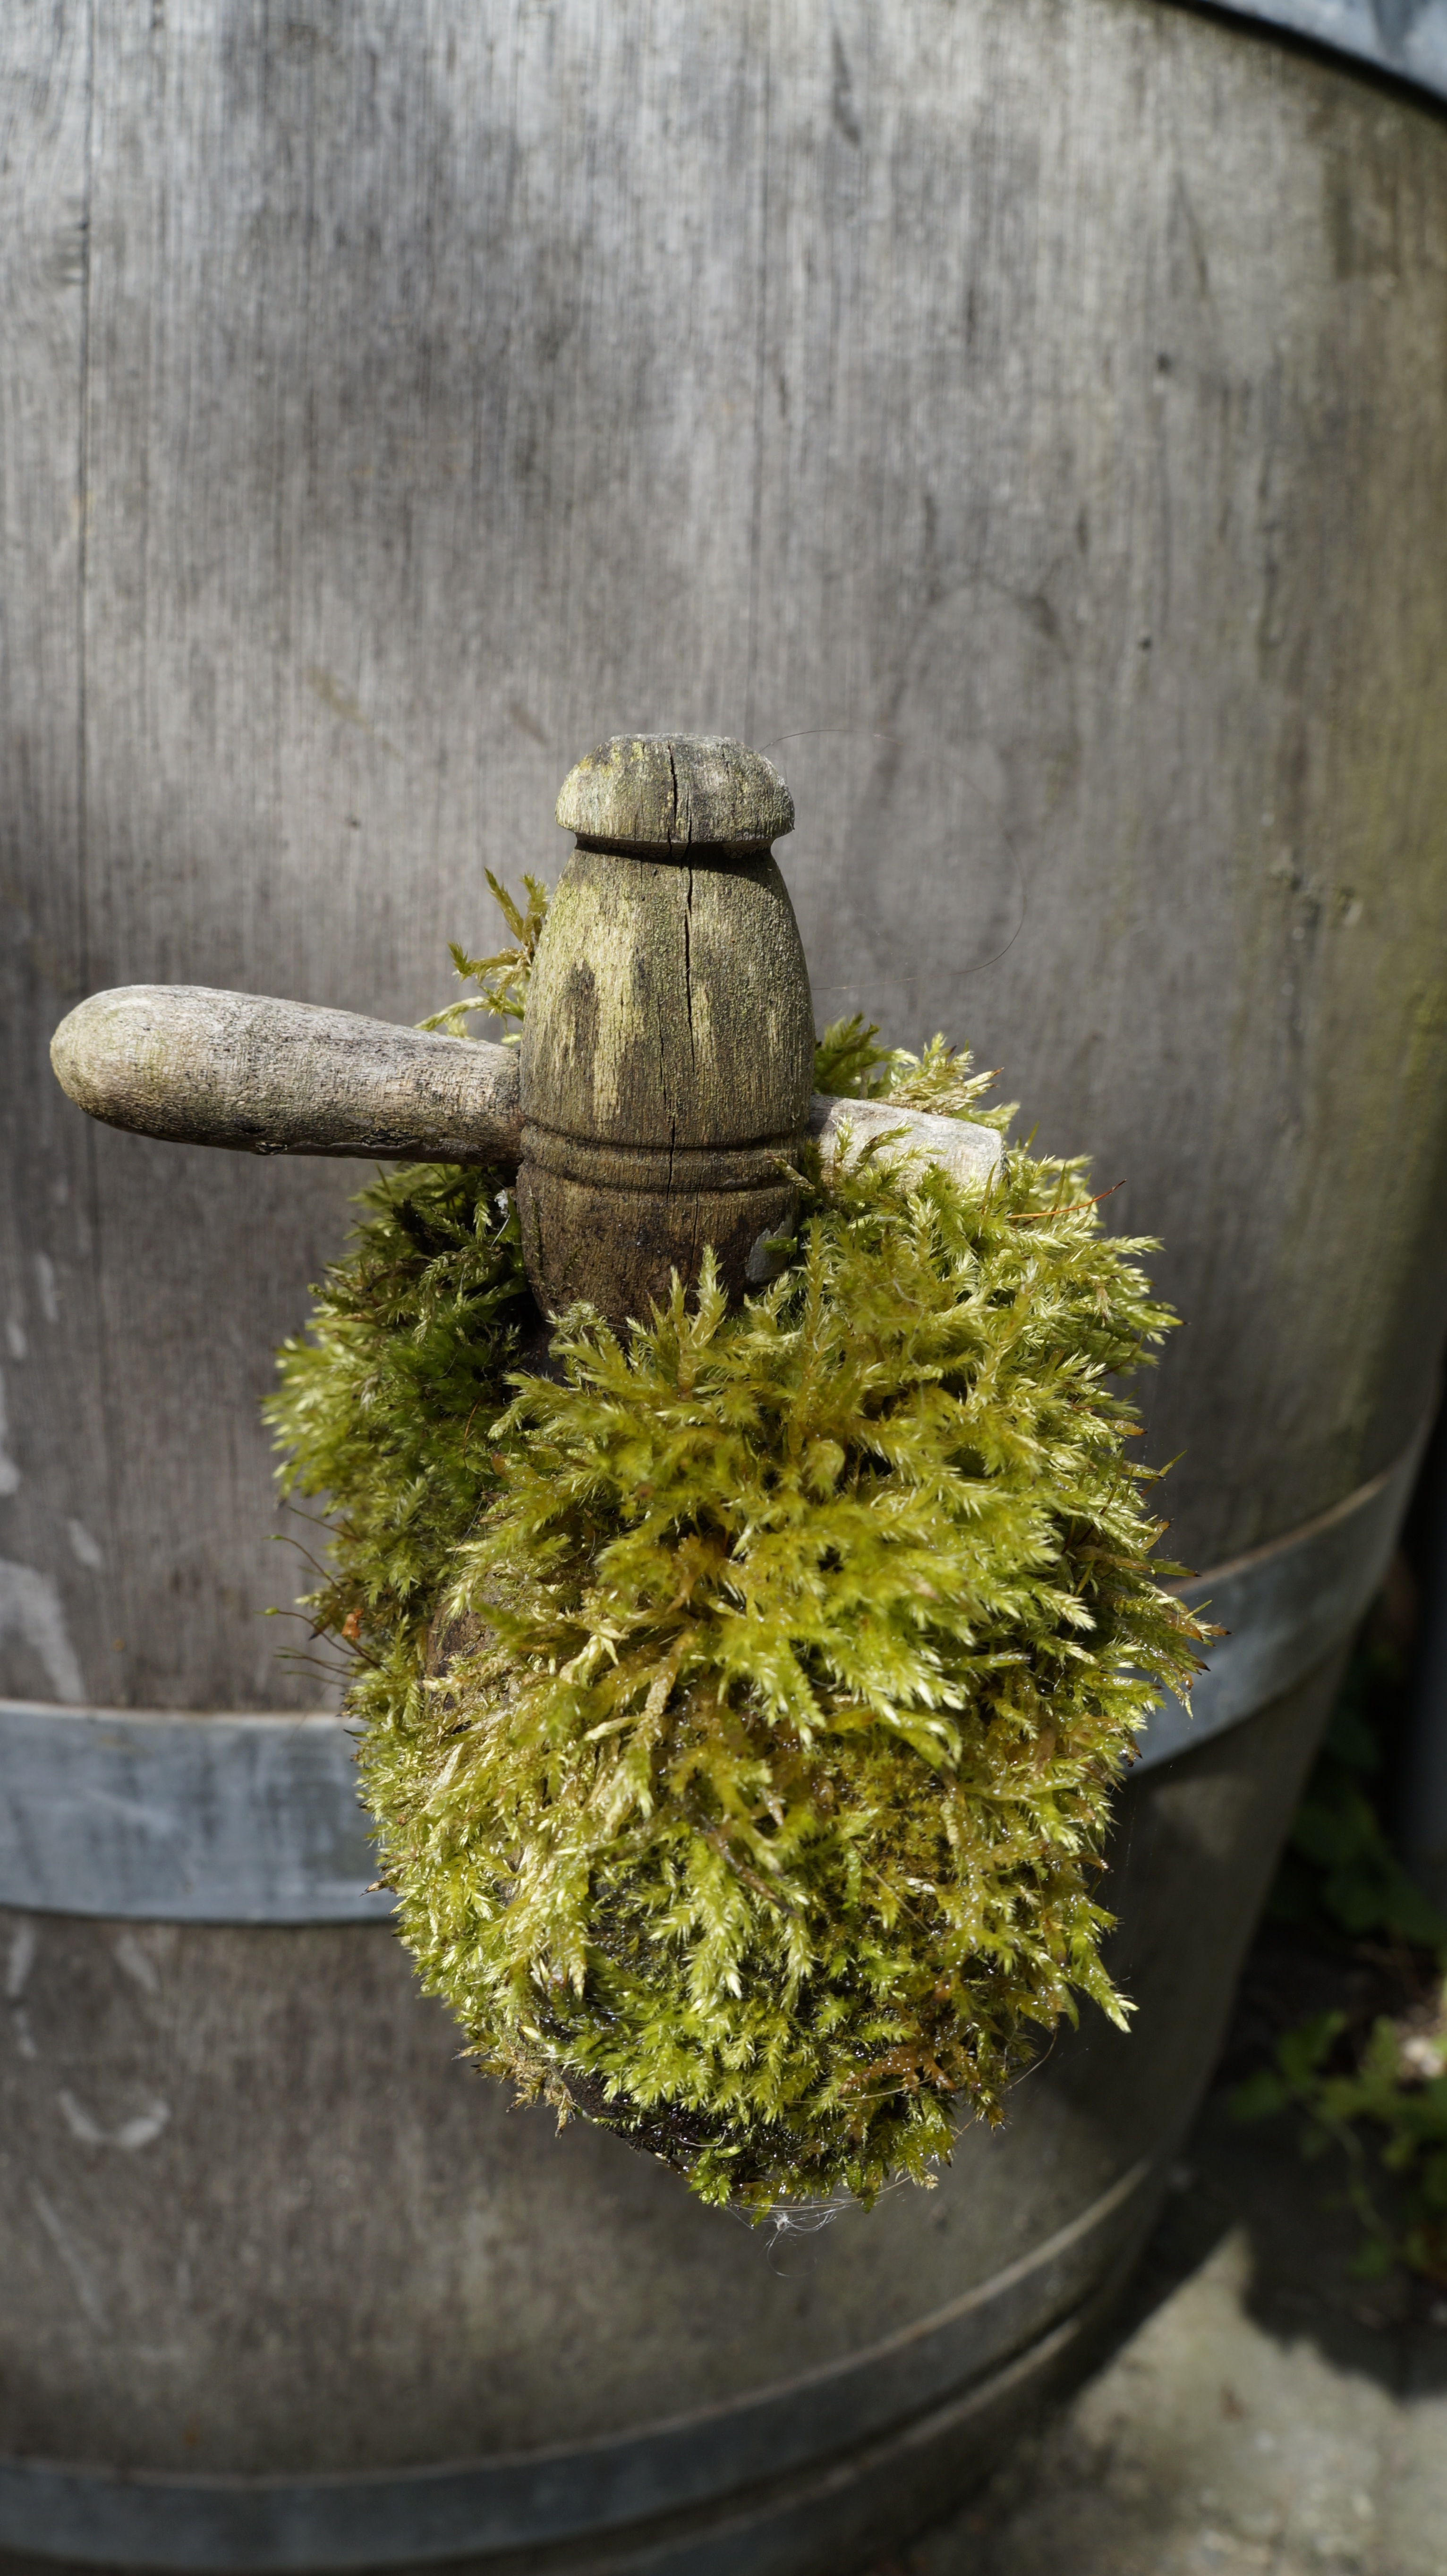
tree, plant, leaf, flower, moss, green, garden, houseplant, man made object, watervat, wooden crane